Ilamai Oonjal

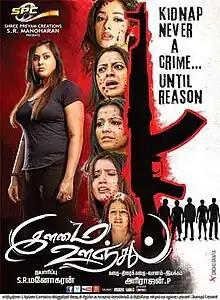
Poster

Ilamai Oonjal is a 2016 Indian Tamil-language action film written and directed by Mangai Harirajan. The film features Namitha in the lead role, while actresses Kiran Rathod, Meghna Naidu, Keerthi Chawla, Shivani Grover and Arthi play pivotal supporting roles. Featuring music composed by Karthik Bhoopathy Raja, production for the film began in mid-2012. The film had a delayed release on 3 September 2016 in India alongside the Kannada version "Sikkapatte Ishtapatte".